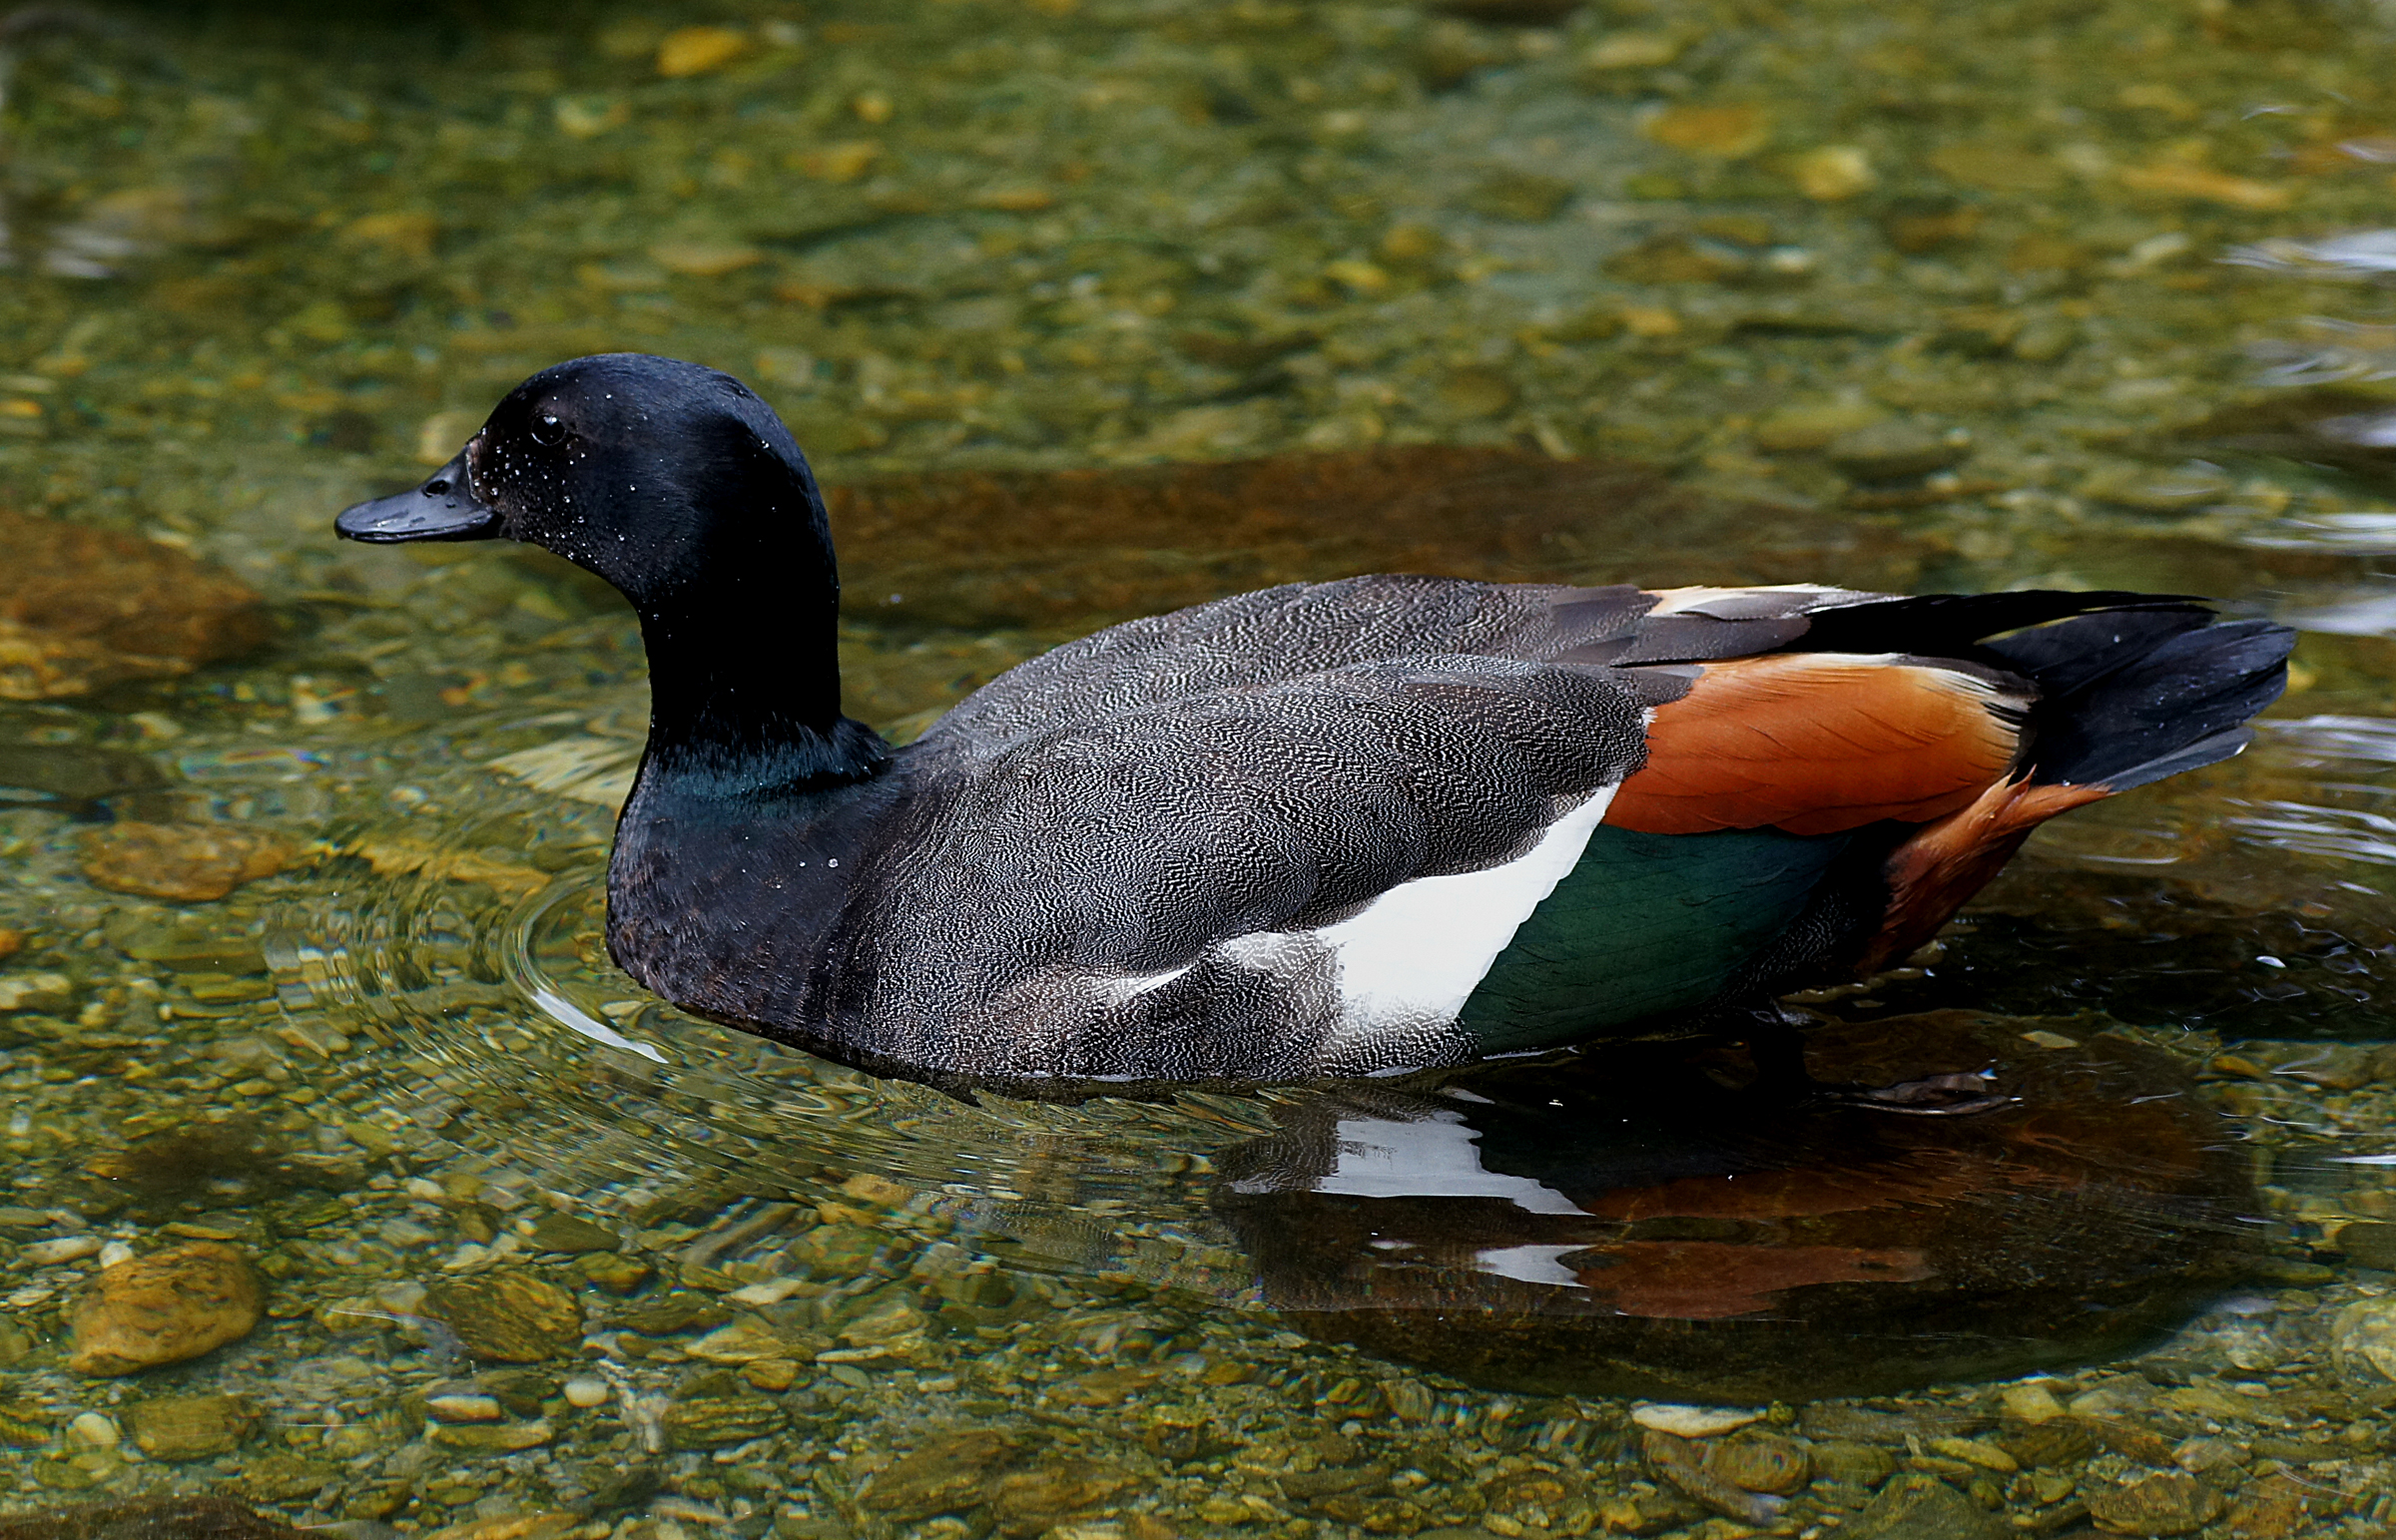
water, nature, bird, wildlife, beak, paradise, fauna, birds, duck, vertebrate, waterfowl, newzealandbirds, sonydslra580, tamron90mmmacro, shellducks, water bird, mallard, canard, ducks geese and swans